Automotive industry in the United Kingdom

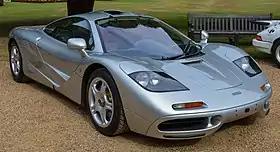
1996 McLaren F1, produced from 1992-2000

By 1955 five companies produced 90% of the UK's motor vehicle output: BMC, Ford, Rootes, Standard-Triumph and Vauxhall. Of the dozen or so smaller producers Rover and Jaguar were strong niche producers. By 1960 the UK had dropped from being the world's second largest motor vehicle producer into third place. Labour-intensive methods, and wide model ranges hindered opportunities to reduce manufacturing costs – the UK's unit costs were higher than those of their major Japanese, European and American competitors. Although rationalisation of motor vehicle companies had started, full integration did not occur. BMC continued to produce vehicles under the marque names of its incorporated companies, many of which competed with each other. Standard-Triumph's attempts to reduce costs by embracing a modern volume production strategy almost led to their bankruptcy in 1960, the result was that they were purchased by the commercial vehicle manufacturing company Leyland Motors. In 1966, BMC and Jaguar came together, to form British Motor Holdings (BMH). Leyland had achieved some sales success with Leyland-Triumph and in 1967 it acquired Rover. By 1966 the UK had slipped to become the world's fourth largest motor vehicle producer. Following a gradual process which had begun in 1964, Chrysler UK (CUK) had fully acquired Rootes by 1967.